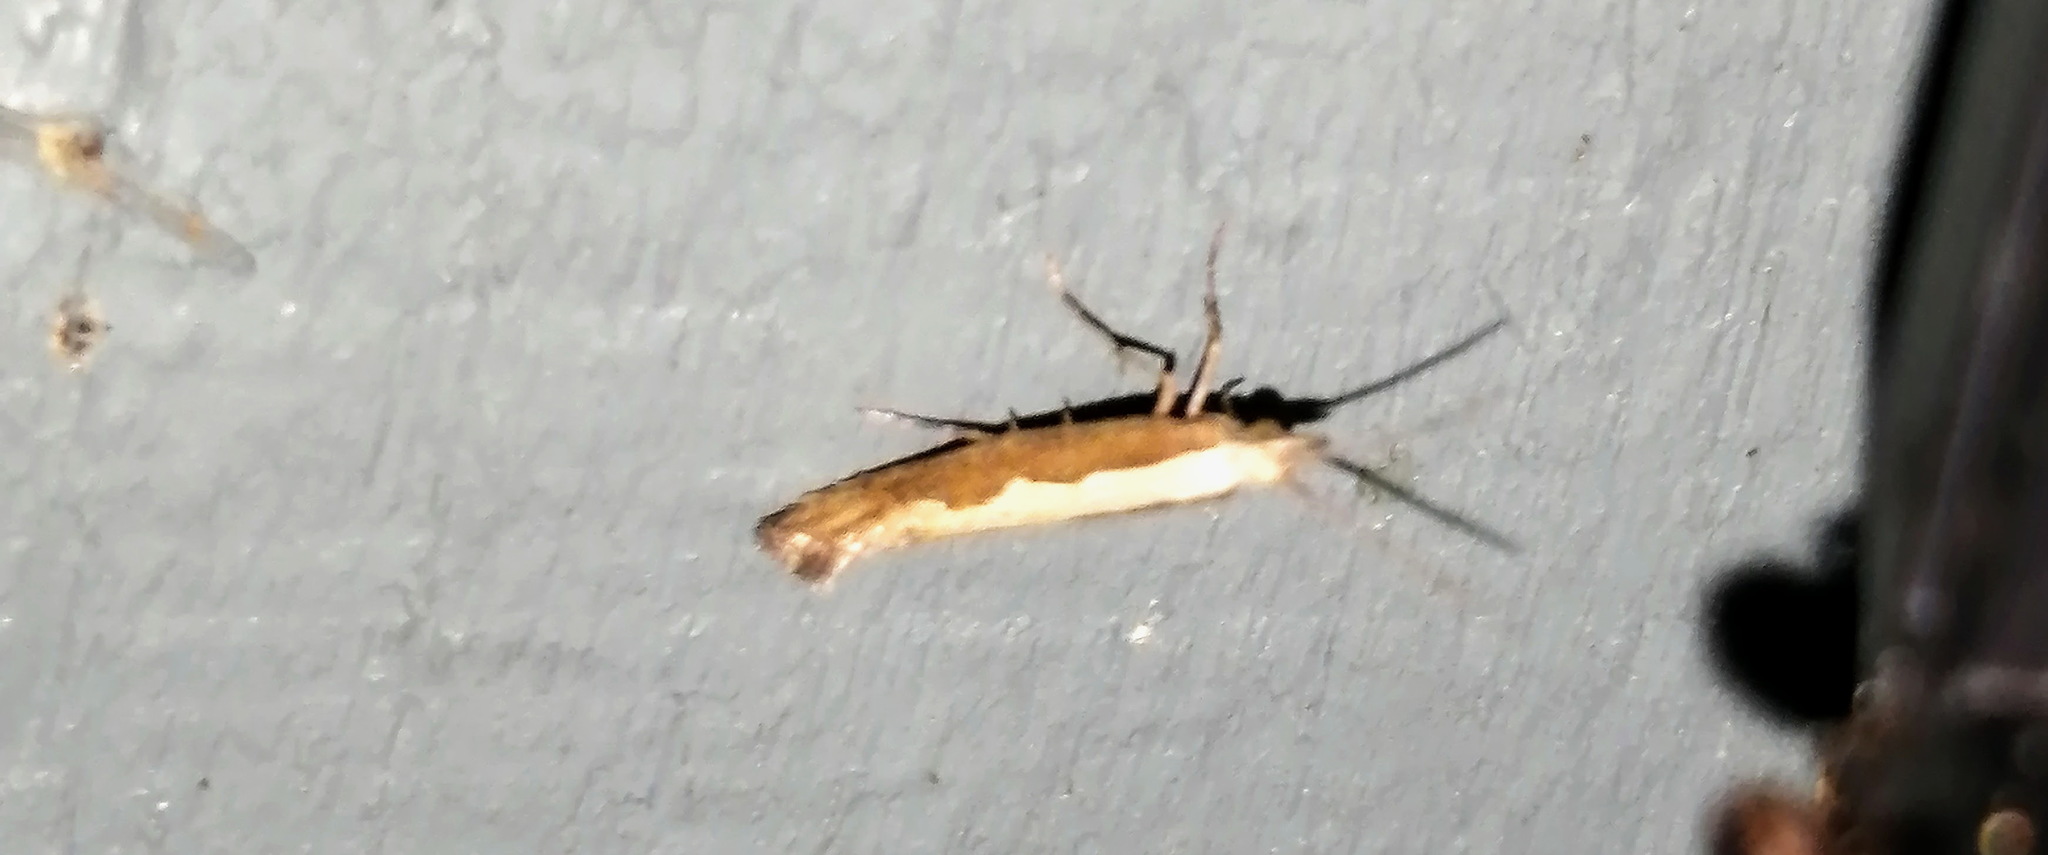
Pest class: diamondback_moth